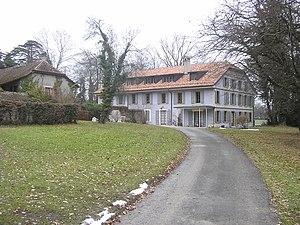
Petit Bossey, commune de Bogis-Bossey, Vaud, Suisse